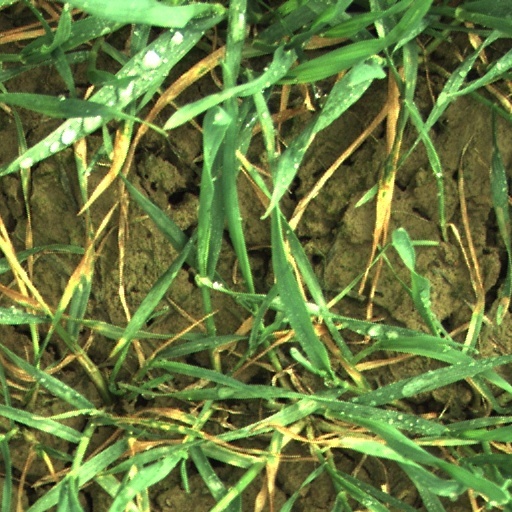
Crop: wheat